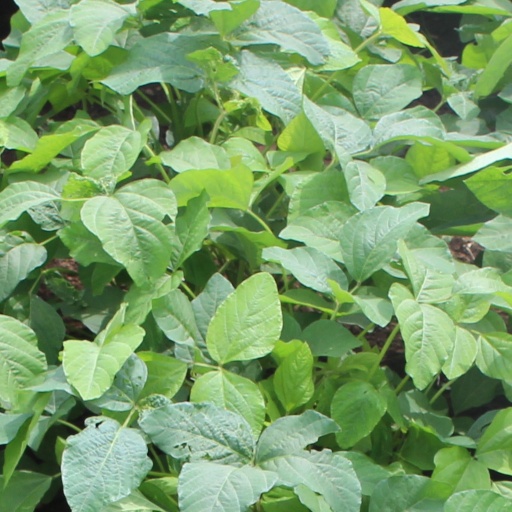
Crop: soybean